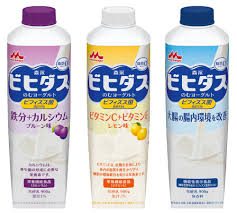
Label: plastic